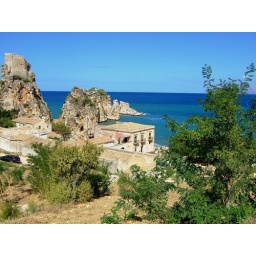
033 Tonnara and faraglioni rock towers in Scopello, Sicily